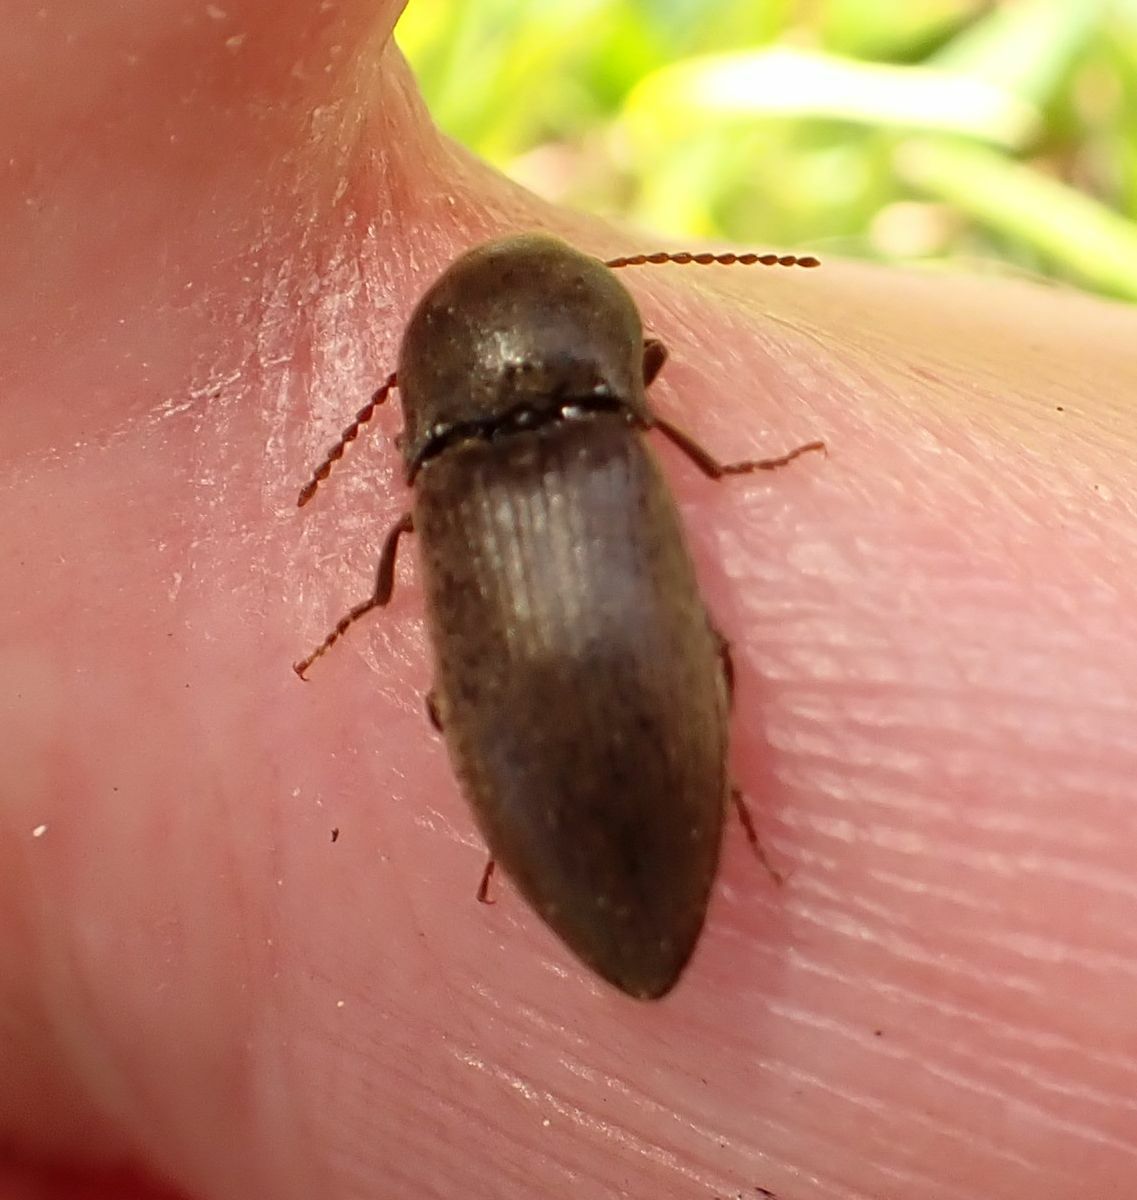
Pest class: clickbeetles_wireworms